Samurai Shodown

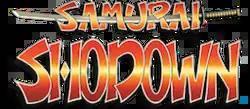
"Samurai Shodown" logo

Samurai Shodown, known in Japan as is a fighting game series by SNK. The series began in 1993 and is known for being one of the earliest in the genre with a primary focus on weapon-based combat.